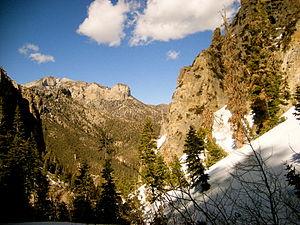
Le pic Charleston, ou Charleston Peak en anglais, parfois appelé mont Charleston, est le sommet le plus haut de la chaîne Spring, dans le Nevada, aux États-Unis : il culmine à 3 633 mètres d'altitude. Il se trouve à l'ouest de Las Vegas ; son sommet est enneigé pendant la moitié de l'année. La région est protégée par trois réserves naturelles :